Patrick Ashley Cooper

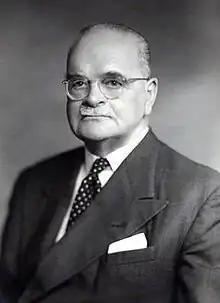
Sir Patrick in 1955

Major Sir Patrick Ashley Cooper (18 November 1887 – 22 March 1961) was a British businessman who for more than two decades was governor of the Hudson's Bay Company and director of the Bank of England. He served as High Sheriff of the County of London and as High Sheriff of Hertfordshire.